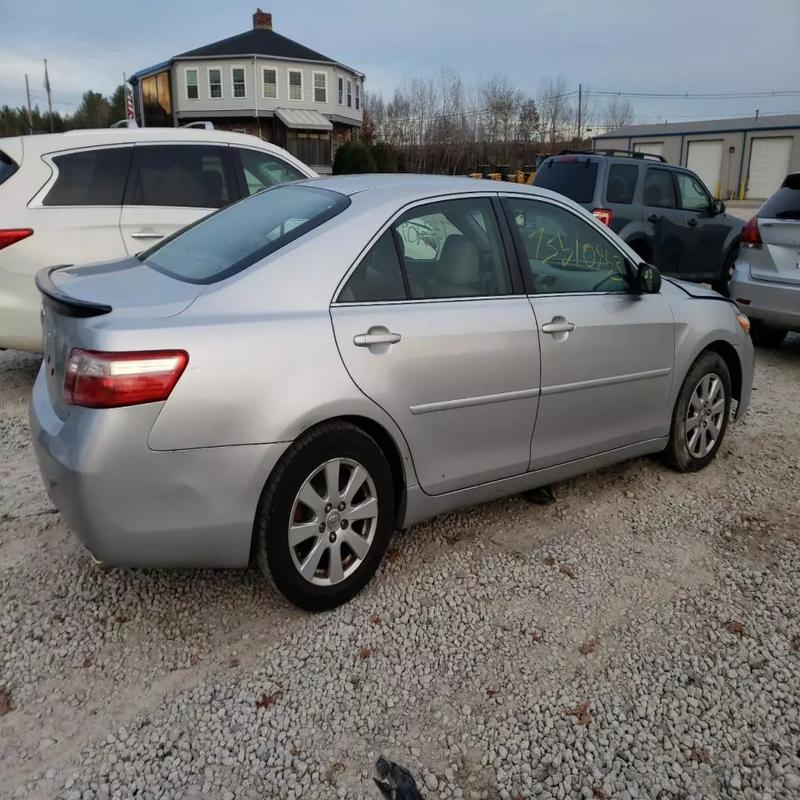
Aucun dommage détecté.
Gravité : aucun